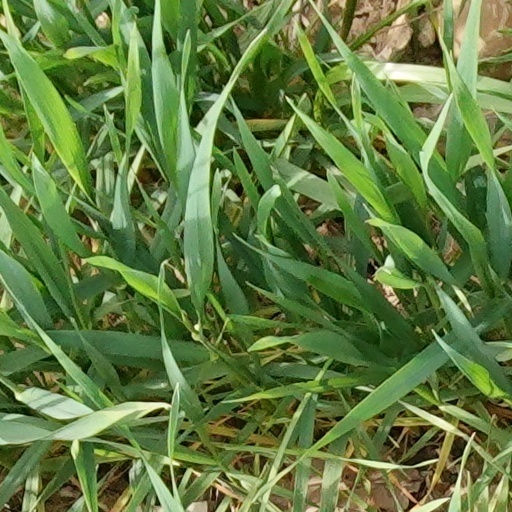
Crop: wheat